Lewis A. Kaplan

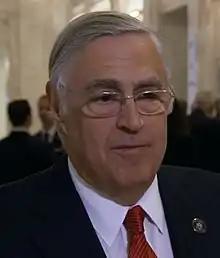
Kaplan in 2014

Lewis Avins Kaplan (born December 23, 1944) is an American lawyer and jurist who serves as a senior United States district judge of the United States District Court for the Southern District of New York. He was the presiding judge in a number of cases involving high-profile defendants, including "E. Jean Carroll v. Donald J. Trump", "Virginia Giuffre v. Prince Andrew," "United States v. Bankman-Fried", and trials of al-Qaeda terrorists such as Ahmed Ghailani.